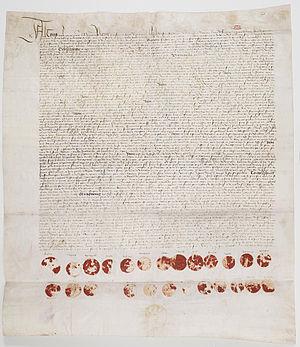
Capitulation de Vitry en Perthois (Marne) et des forteresses voisines [devant qui
Vitry-en-Perthois est une commune française, située dans le département de la Marne en région Grand Est.